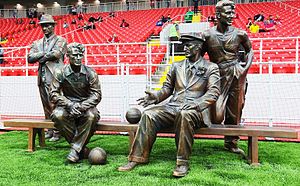
Otkrytije Arena / Galleri
Otkrytije Arena også kendt som Spartak Stadion er et stadion i Moskva i Rusland. Stadionet blev bygget op til Ruslands værtsskab ved Confederations Cup 2017 og VM i fodbold 2018, og blev indviet 5. september 2014. Det er til daglig hjemmebane for Premier League-klubben FC Spartak Moskva.